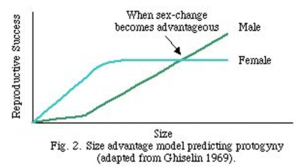
Size advantage protogynie
L'hermaphrodisme successif est une forme d'hermaphrodisme correspondant à une acquisition des caractères sexuels mâles et femelles différée dans le temps. Il se retrouve aussi bien chez les animaux que chez les plantes, mais pour ces dernières on préférera le terme dichogamie.